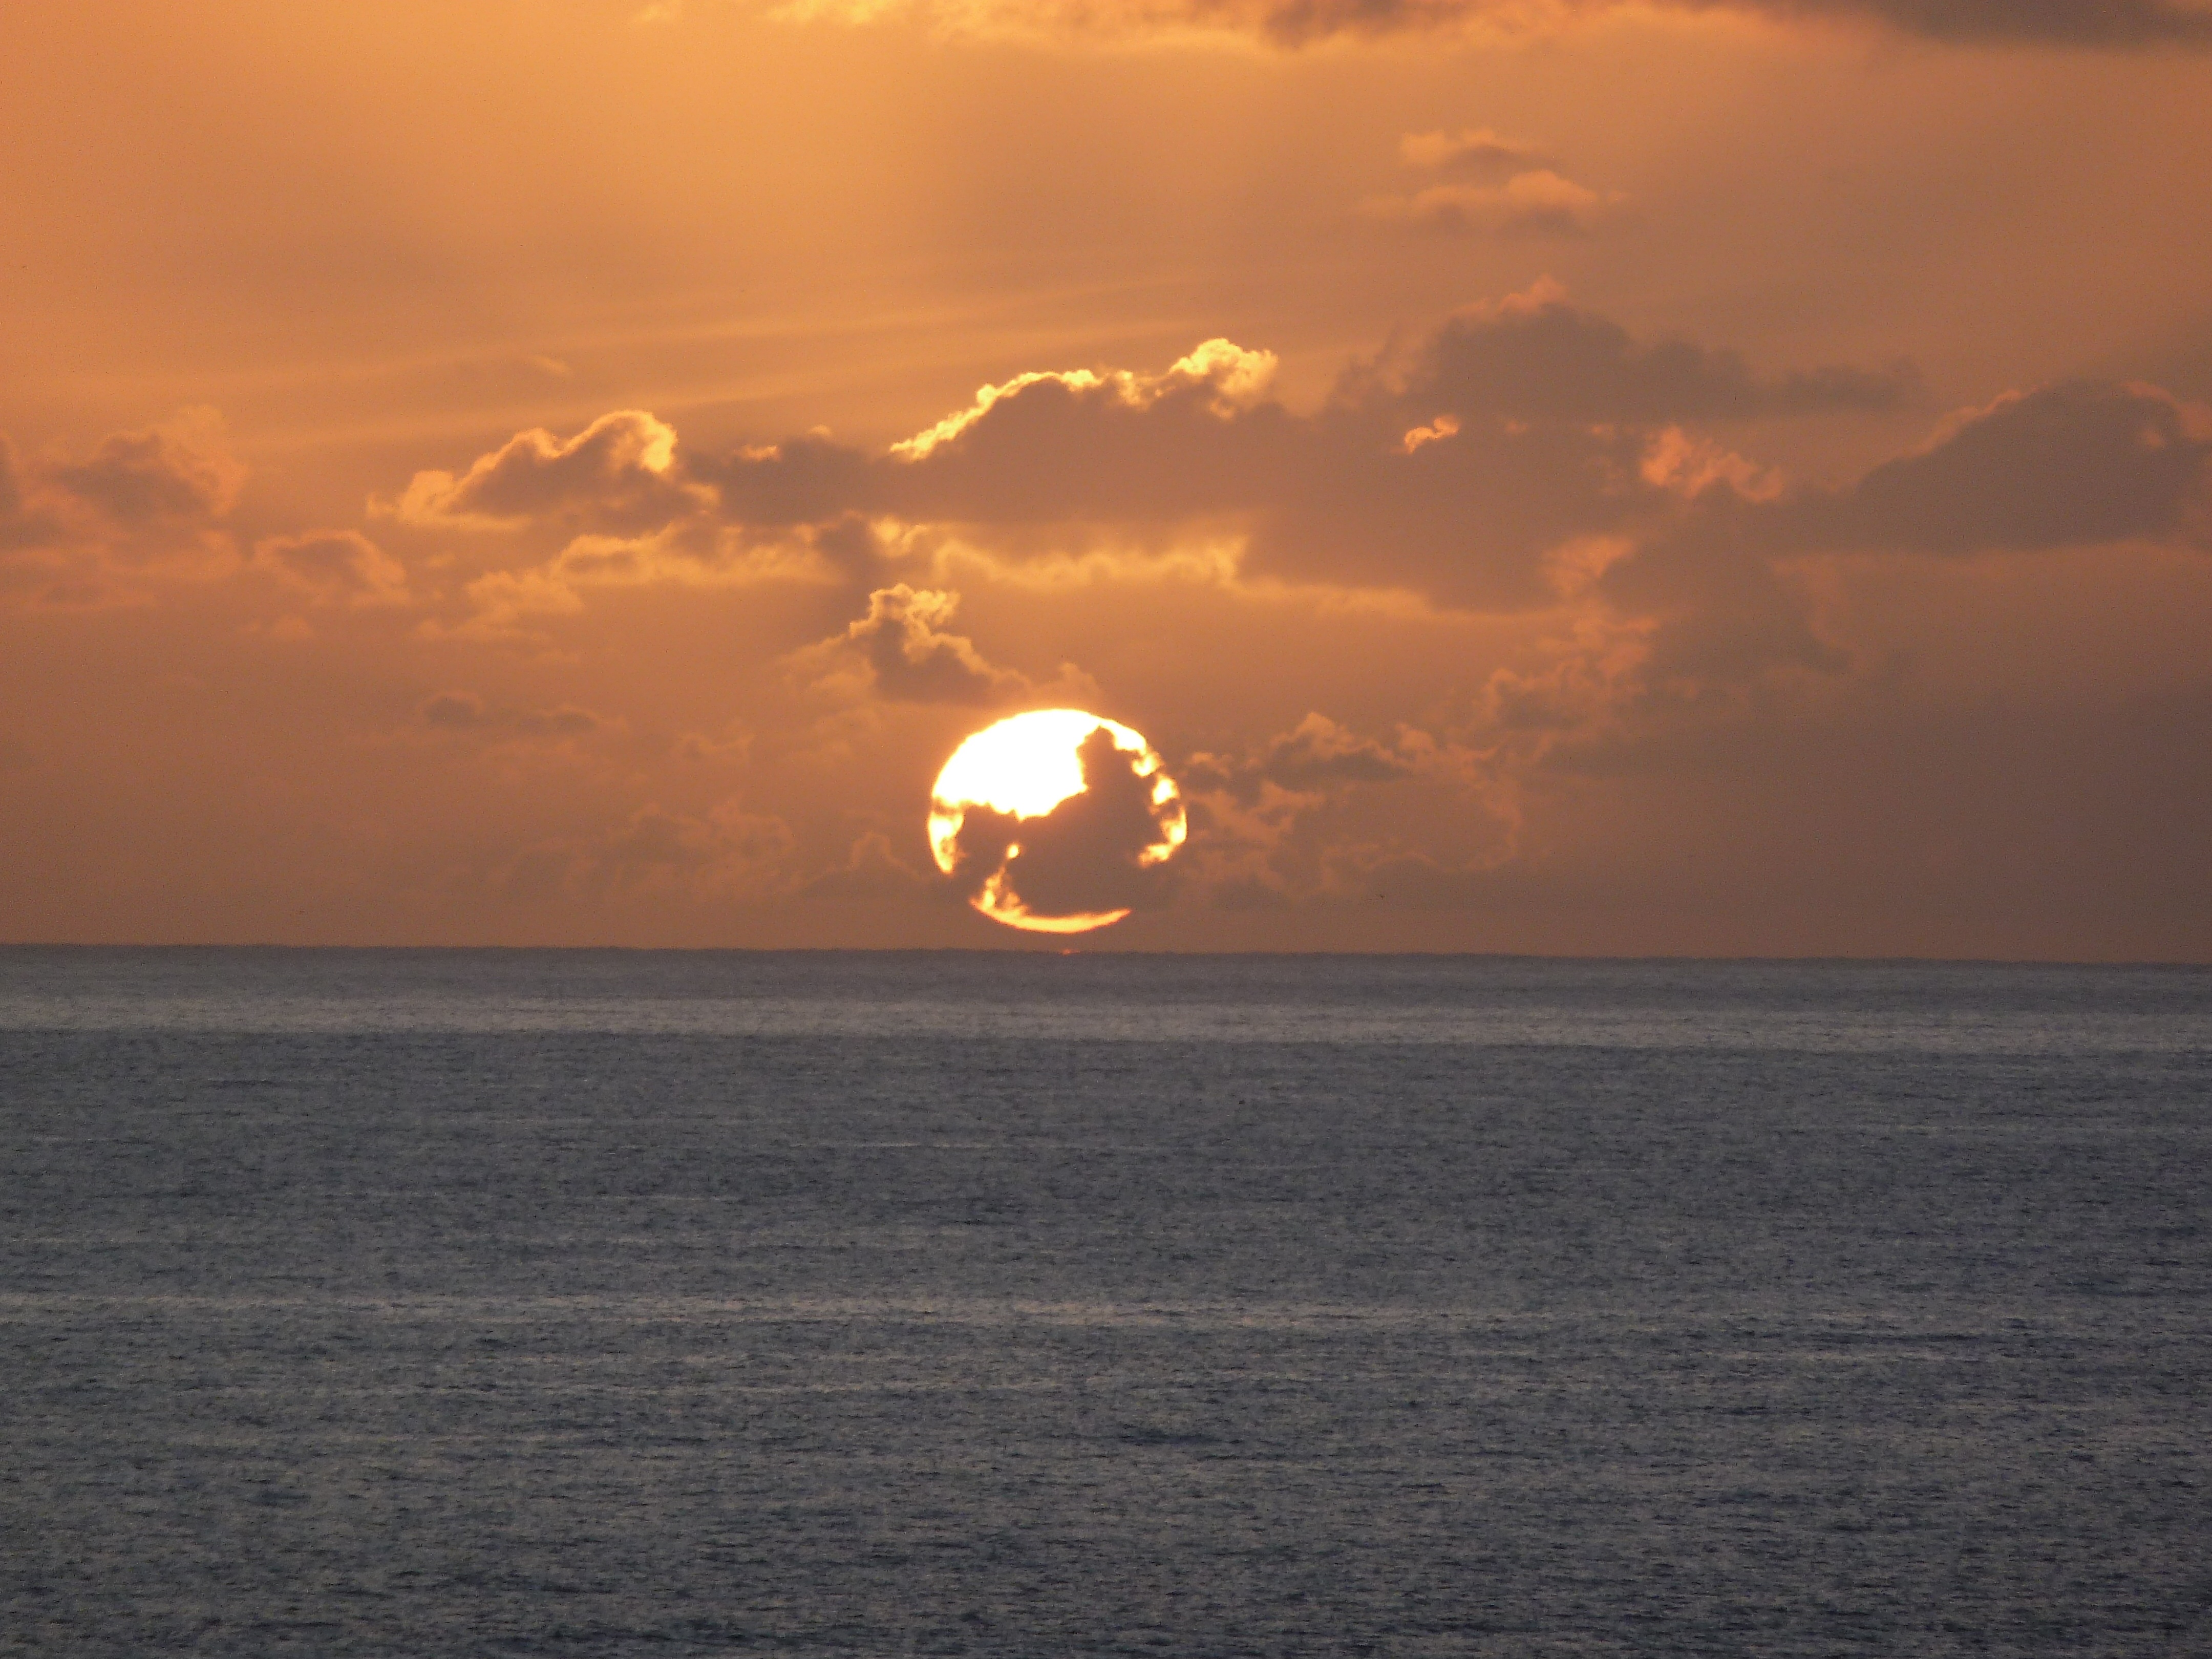
beach, sea, coast, ocean, horizon, cloud, sky, sun, sunrise, sunset, sunlight, morning, shore, wave, dawn, dusk, evening, fish, eat, madeira, afterglow, wind wave